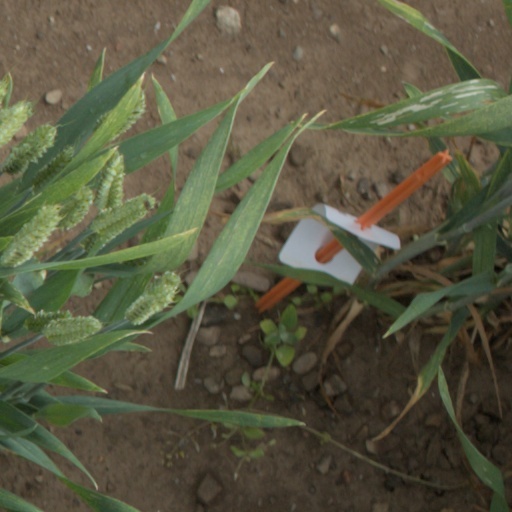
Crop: wheat